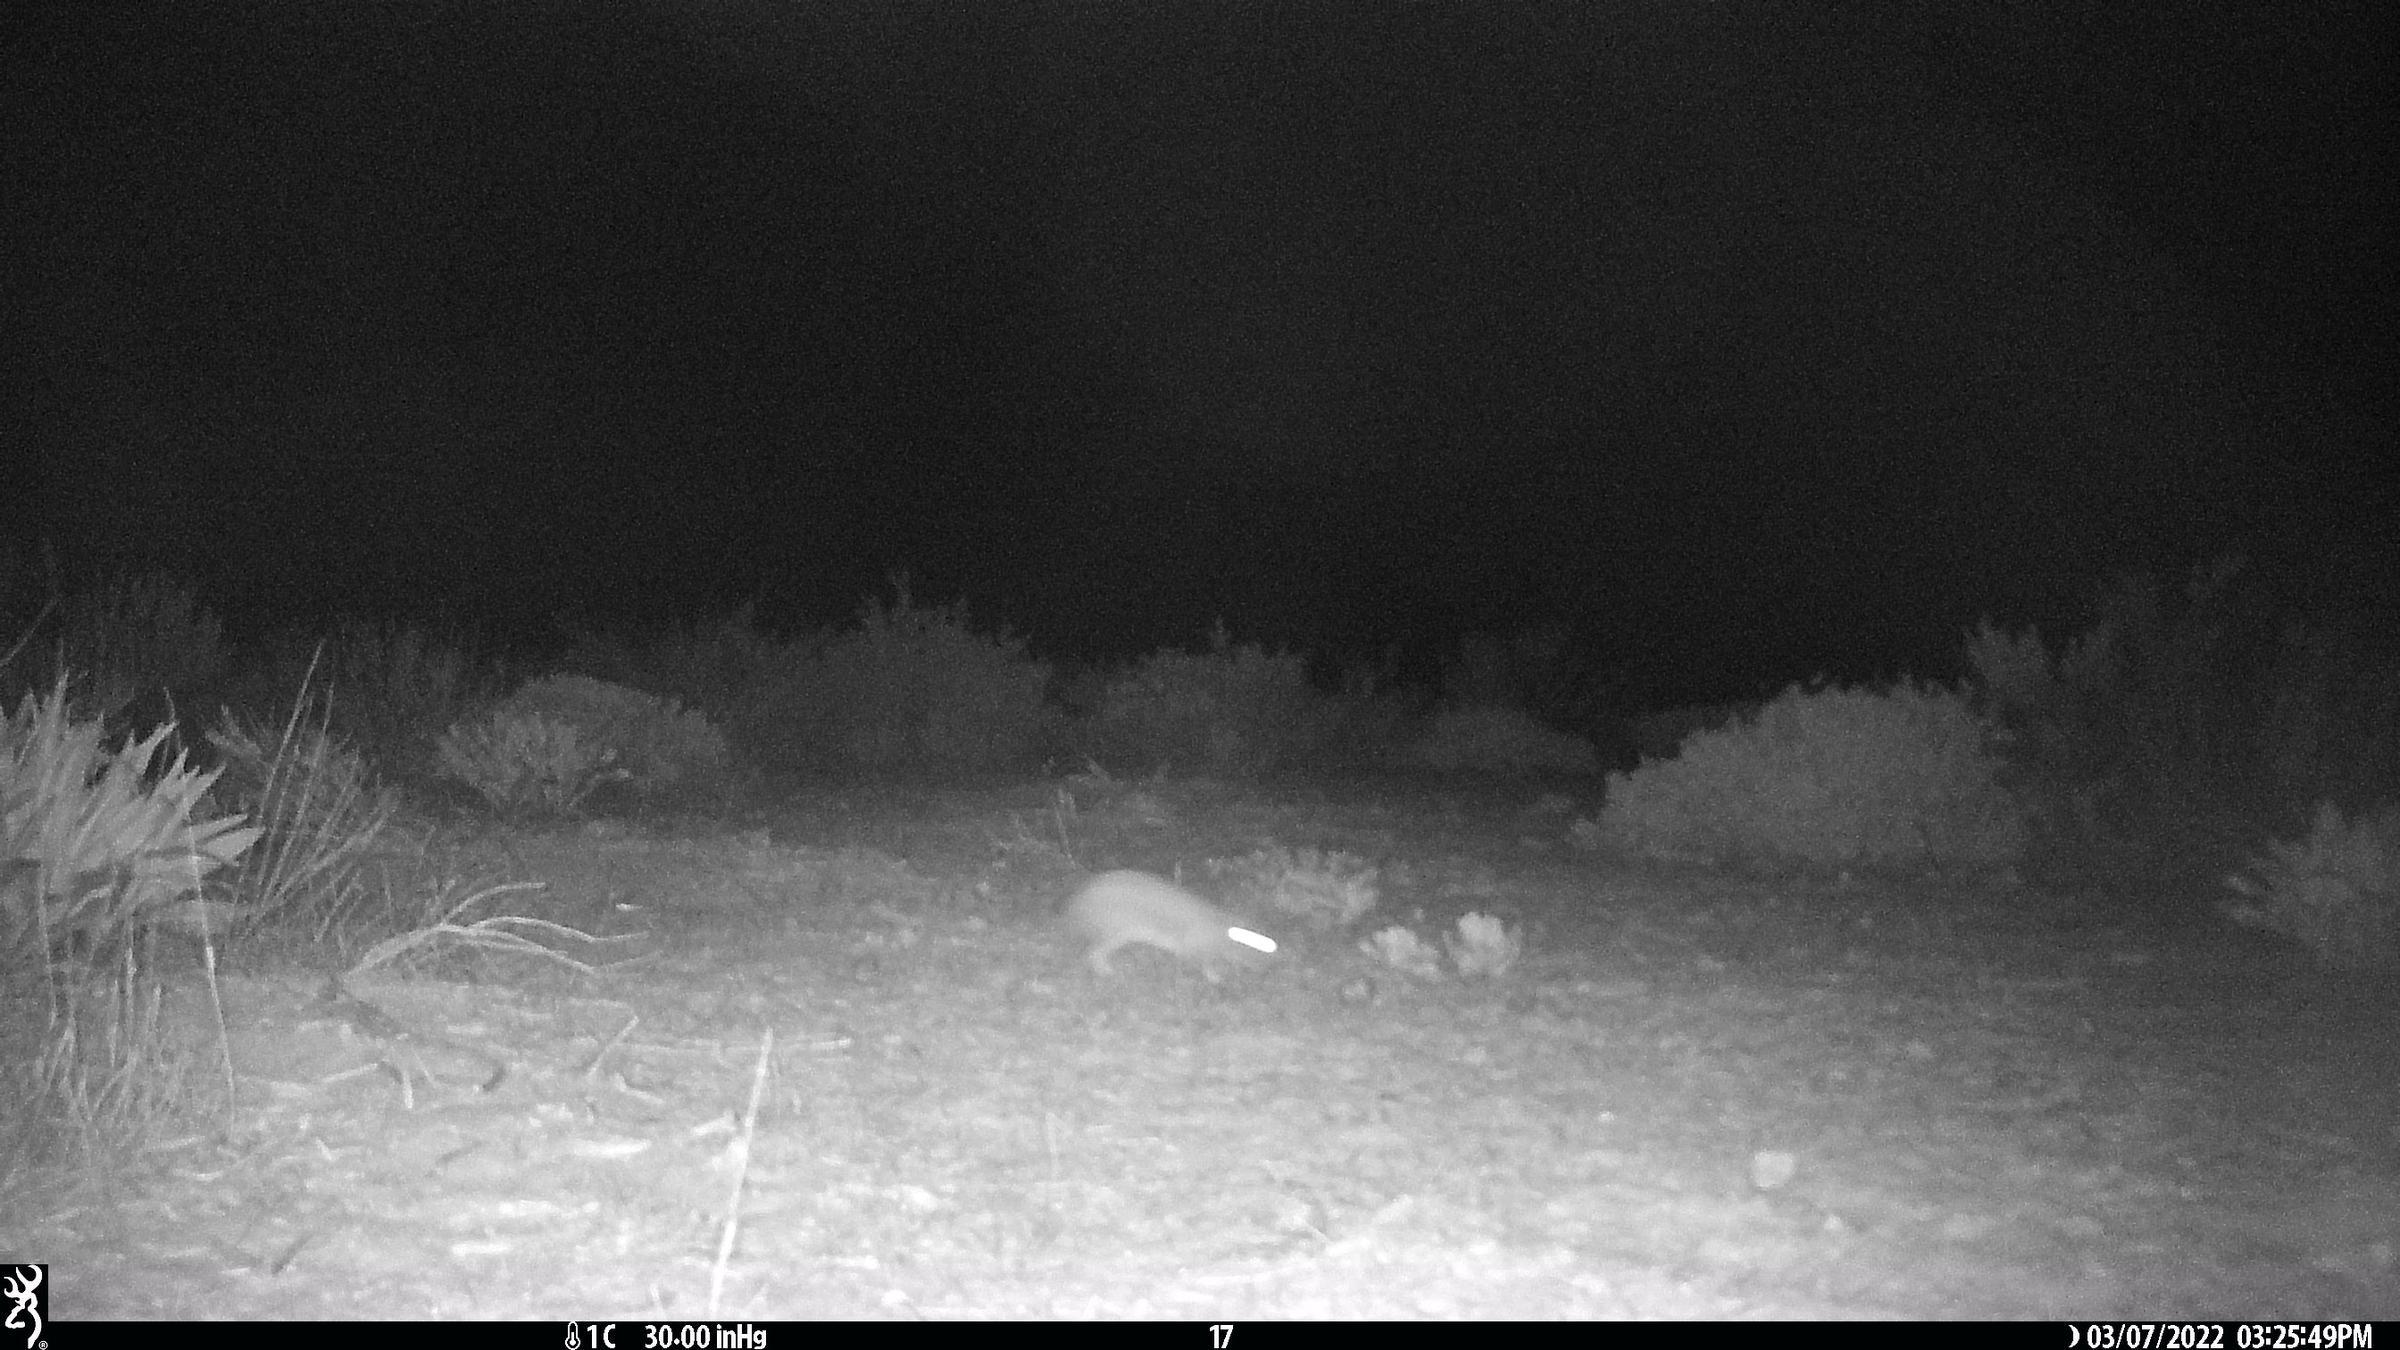
Species: Oryctolagus cuniculus